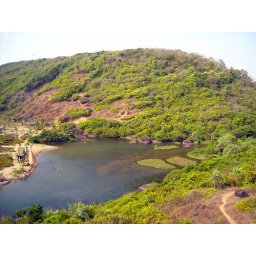
Eastern view from the hill near the beach